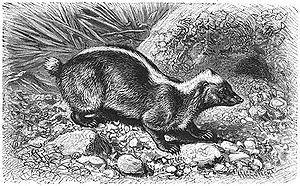
Le télagon ou blaireau de Java est une petite moufette endémique de l'île de Java, qui ne mesure que 38 cm.
Mydaus est un genre de mammifère carnivore de la famille des Mephitidés.